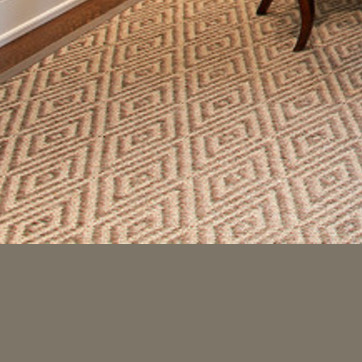
Material: carpet